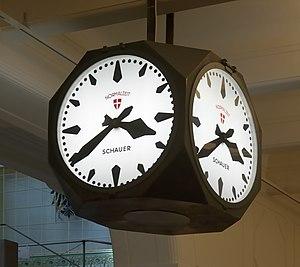
Wiener Würfeluhr exposé au Musée des techniques de Vienne. Le cadran rétro-éclairé est clairement visible.